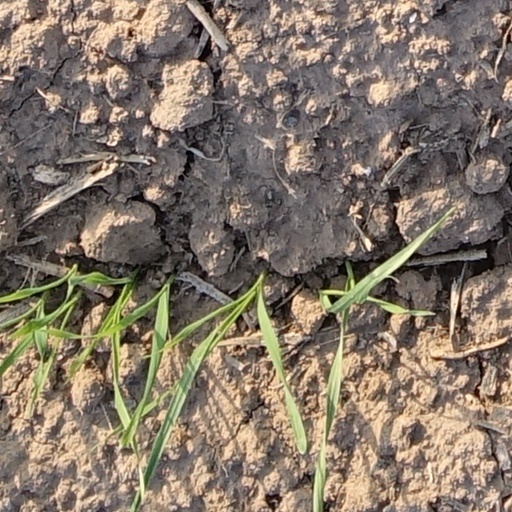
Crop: wheat